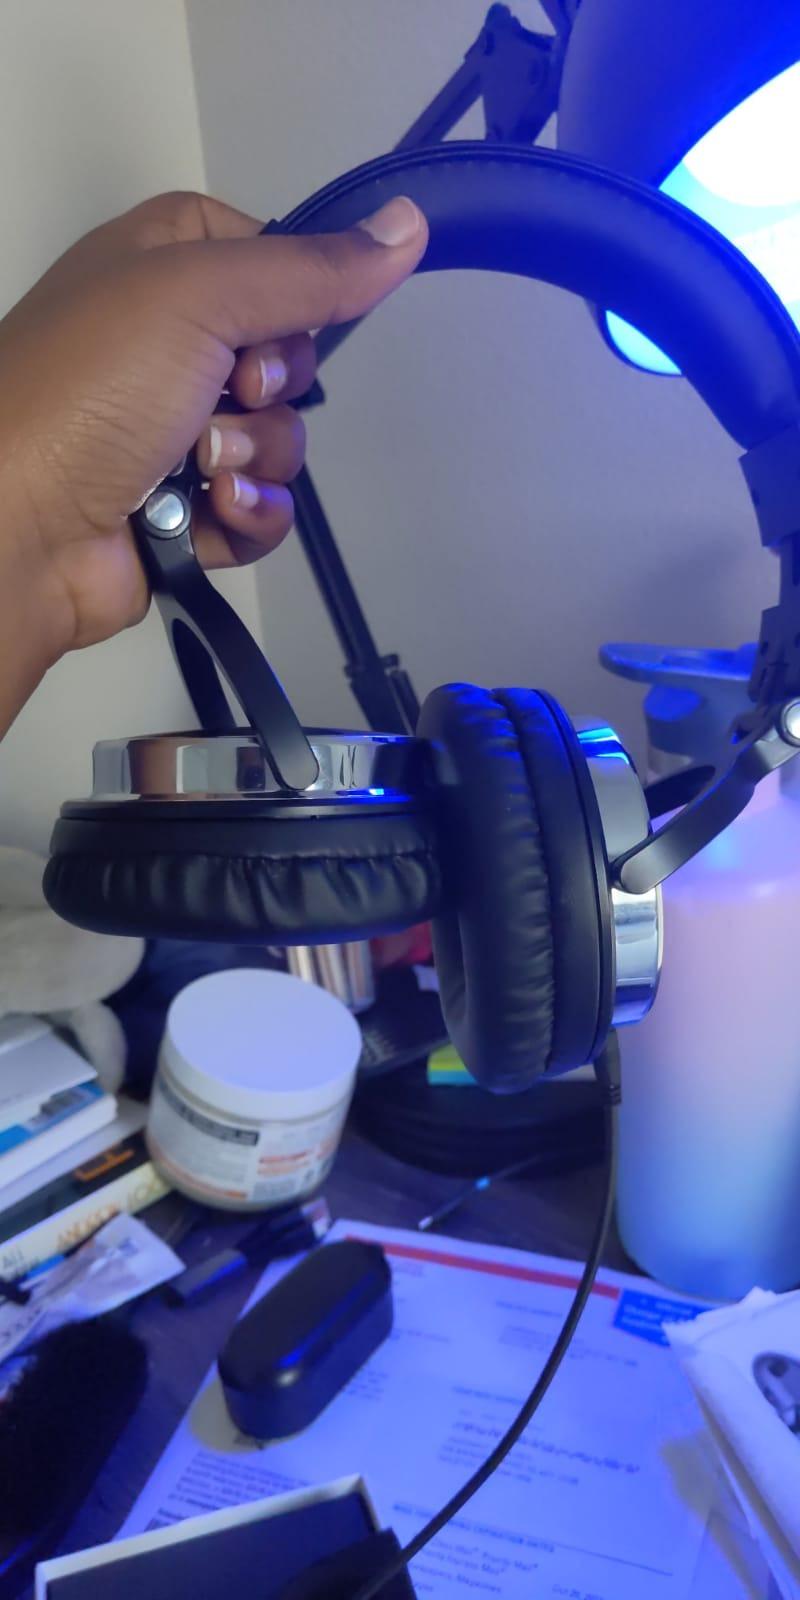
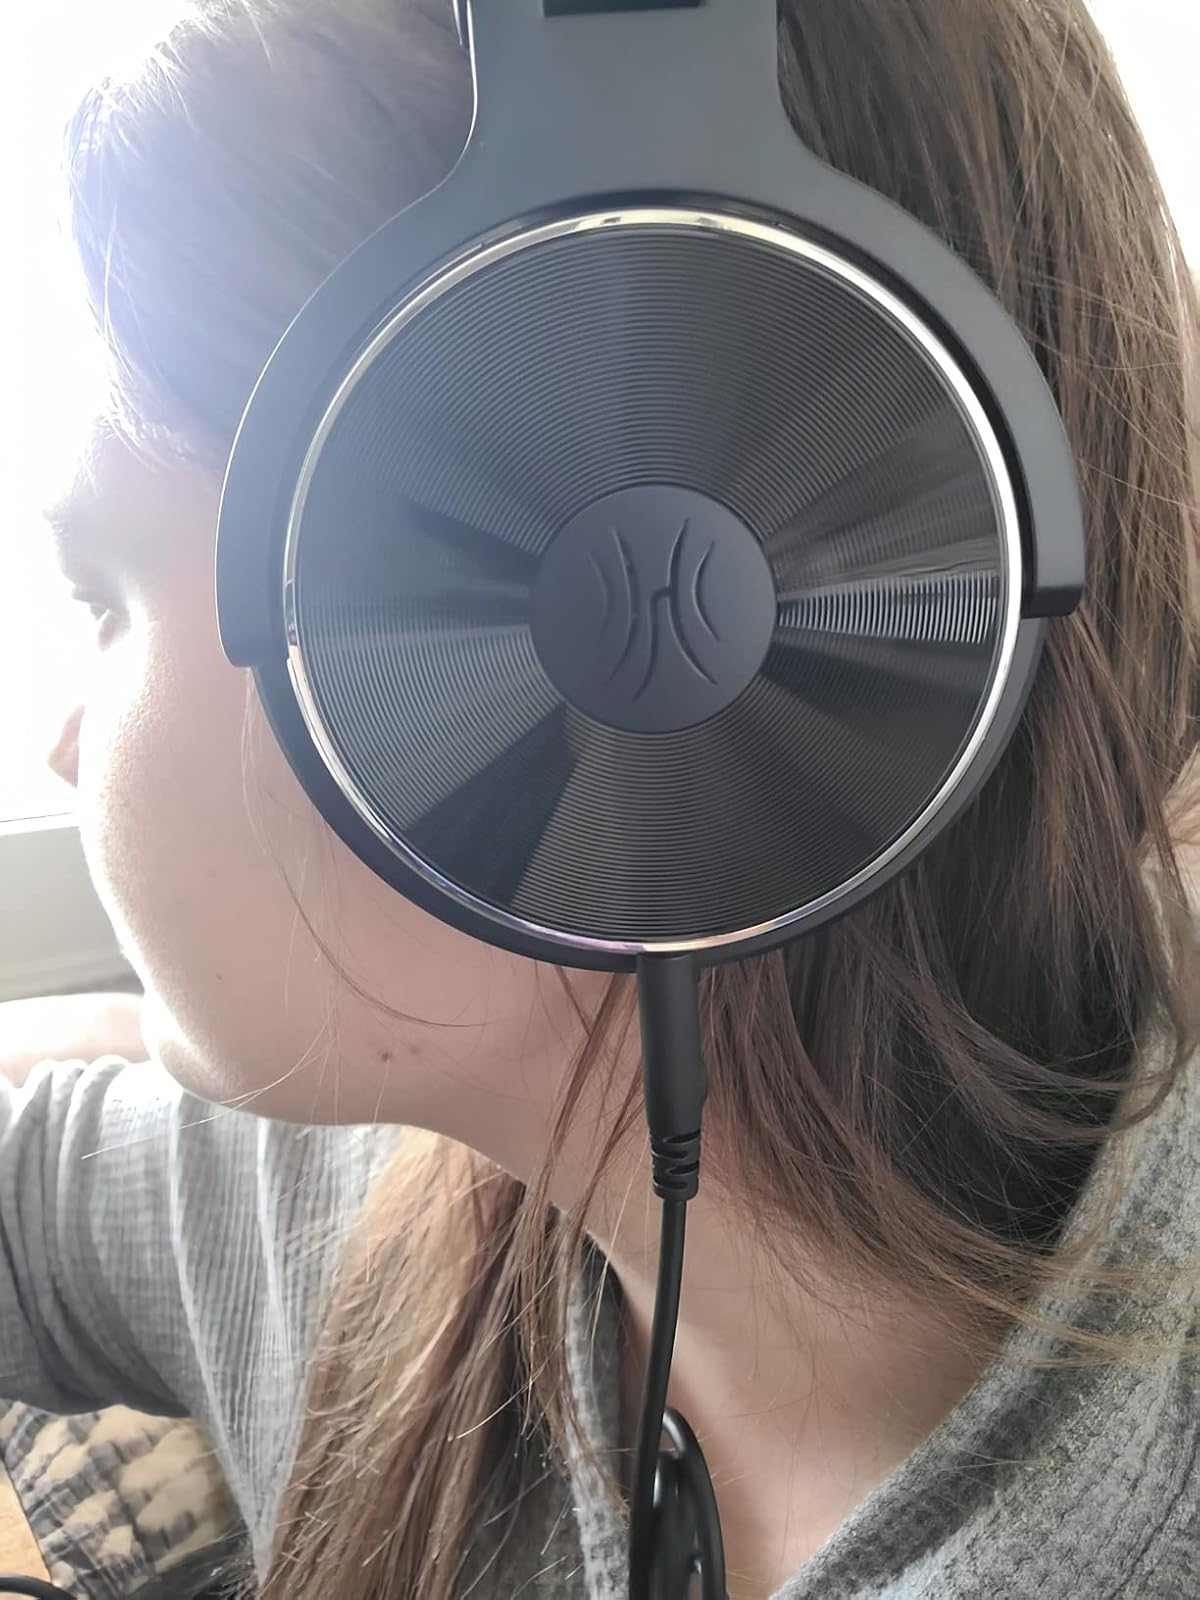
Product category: headphones
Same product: yes